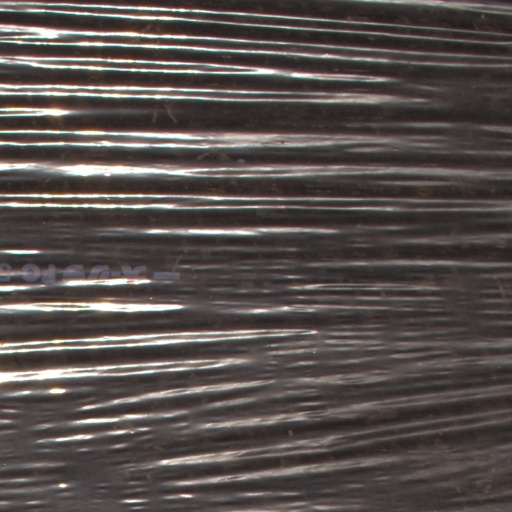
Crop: Jerusalem artichoke